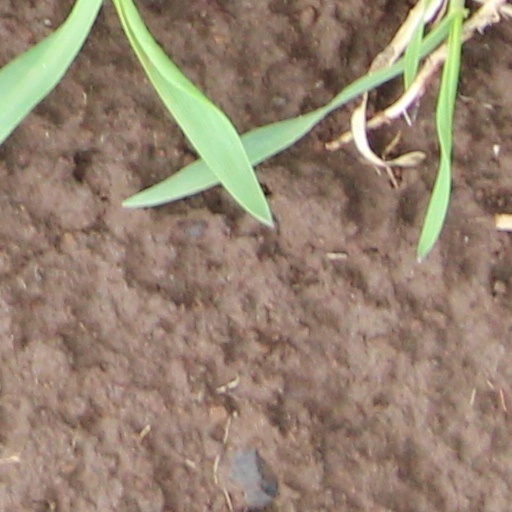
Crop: wheat